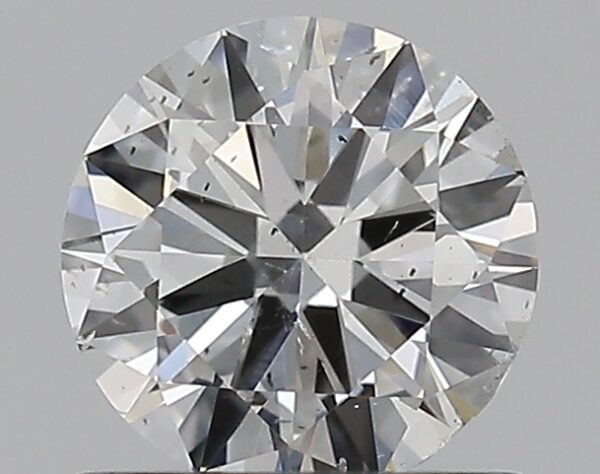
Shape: round
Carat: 0.7
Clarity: SI1
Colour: G
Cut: VG
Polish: EX
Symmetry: VG
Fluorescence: F
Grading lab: GIA
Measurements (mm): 5.73 x 5.78 x 3.37